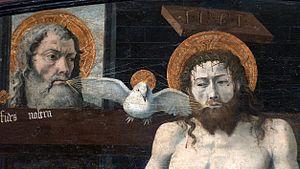
La querelle du Filioque est le différend théologique qui, à partir du VIIIᵉ siècle, oppose l'Église romaine et l'Église grecque, à propos du dogme de la Trinité. Elle contribuera à la séparation des Églises d'Orient et d'Occident, qui fait naître deux Églises : l'Église catholique et l'Église orthodoxe.